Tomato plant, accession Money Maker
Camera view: tilt-top (135 deg); turntable rotation: 120 degrees
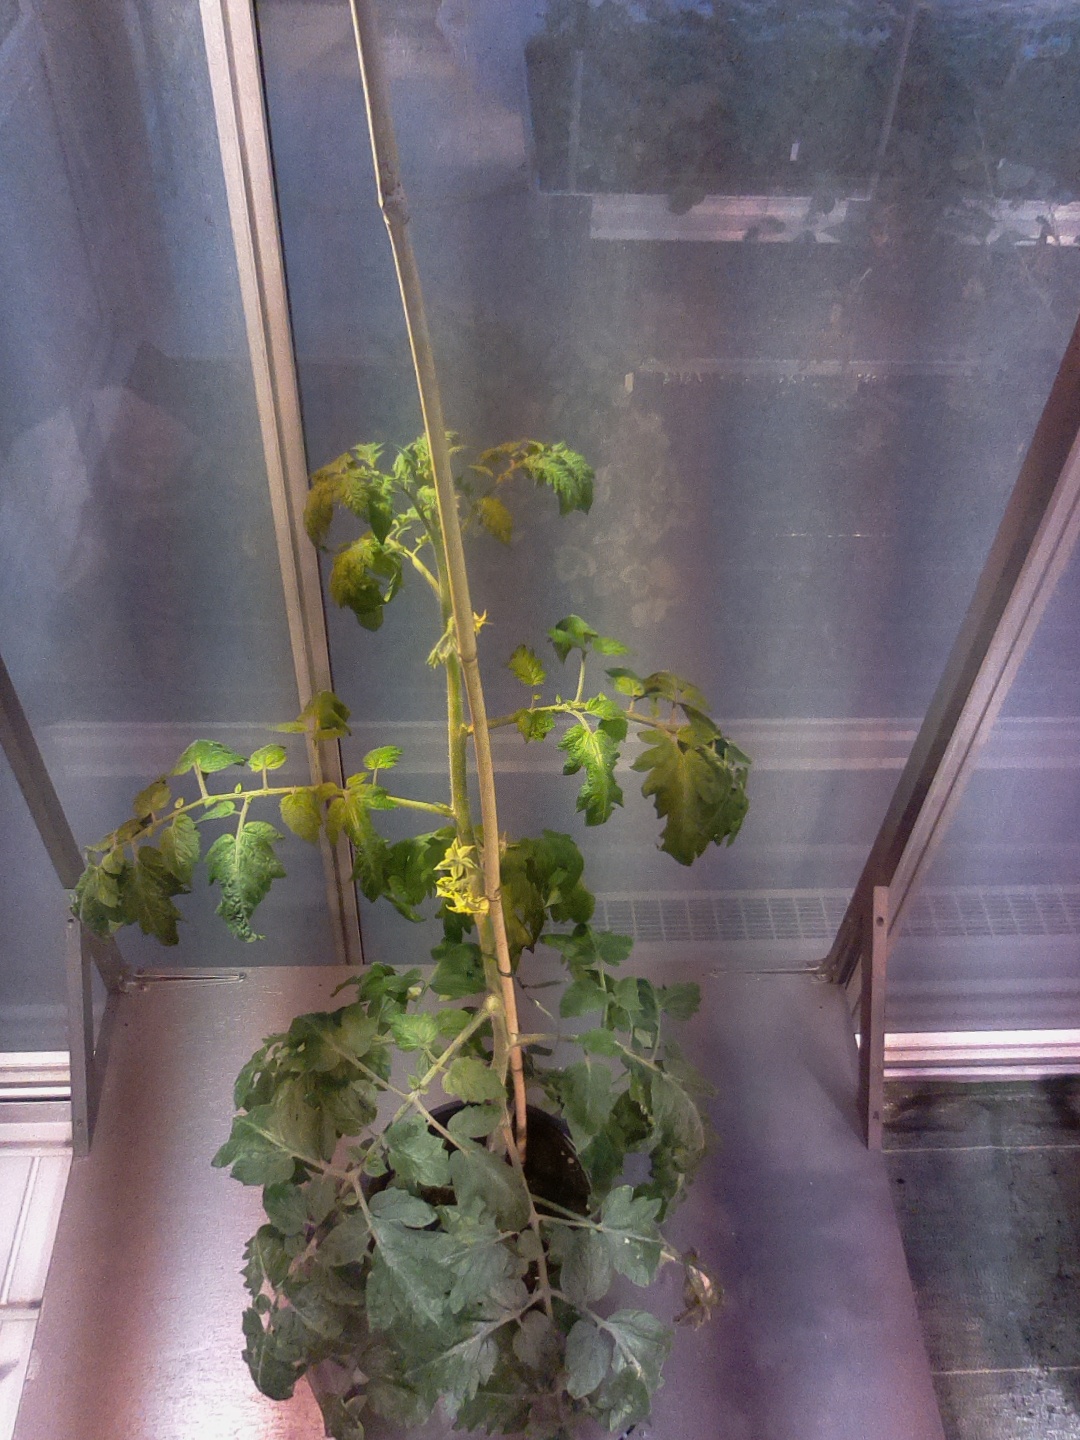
BBCH growth stage 66: Full flowering, 60%-70% of flowers open, more petals falling